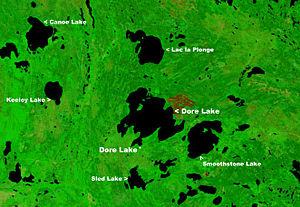
Le lac La Plonge est un lac glaciaire situé dans le Nord-Ouest de la Saskatchewan au Canada. Son principal émissaire est la petite rivière La Plonge qui se jette dans la rivière Castor, après un court parcours de cinq kilomètres, au niveau de la réserve amérindienne de Beauval. Les eaux du lac La Plonge alimente le lac Île-à-la-Crosse.